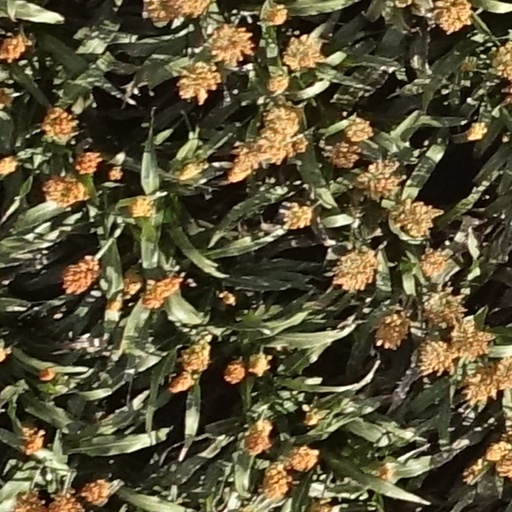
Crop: sorghum